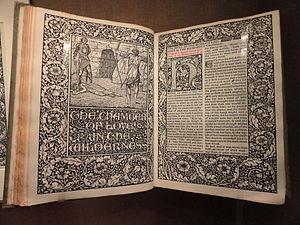
La Source au bout du monde est un roman merveilleux de l'artiste britannique William Morris paru en 1896. Il est considéré comme l'un des romans précurseurs du genre littéraire de la fantasy, ayant influencé des écrivains comme J.R.R. Tolkien et C.S. Lewis.
William Morris, né le 24 mars 1834 à Walthamstow, Essex et mort le 3 octobre 1896 à Hammersmith, Londres, est un fabricant, designer textile, imprimeur, écrivain, poète, conférencier, peintre, dessinateur et architecte britannique, célèbre à la fois pour ses œuvres littéraires, son engagement politique libertaire, son travail d'édition et ses créations dans le domaine des arts décoratifs, en tant que membre de la Confrérie préraphaélite, qui comptent parmi les sources du mouvement Arts & Crafts qui eut, dans ce domaine, l'une des influences les plus importantes en Grande-Bretagne au XXᵉ siècle.